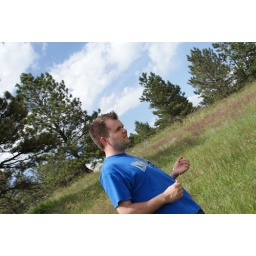
brad is standing and or playing in the grass (45)